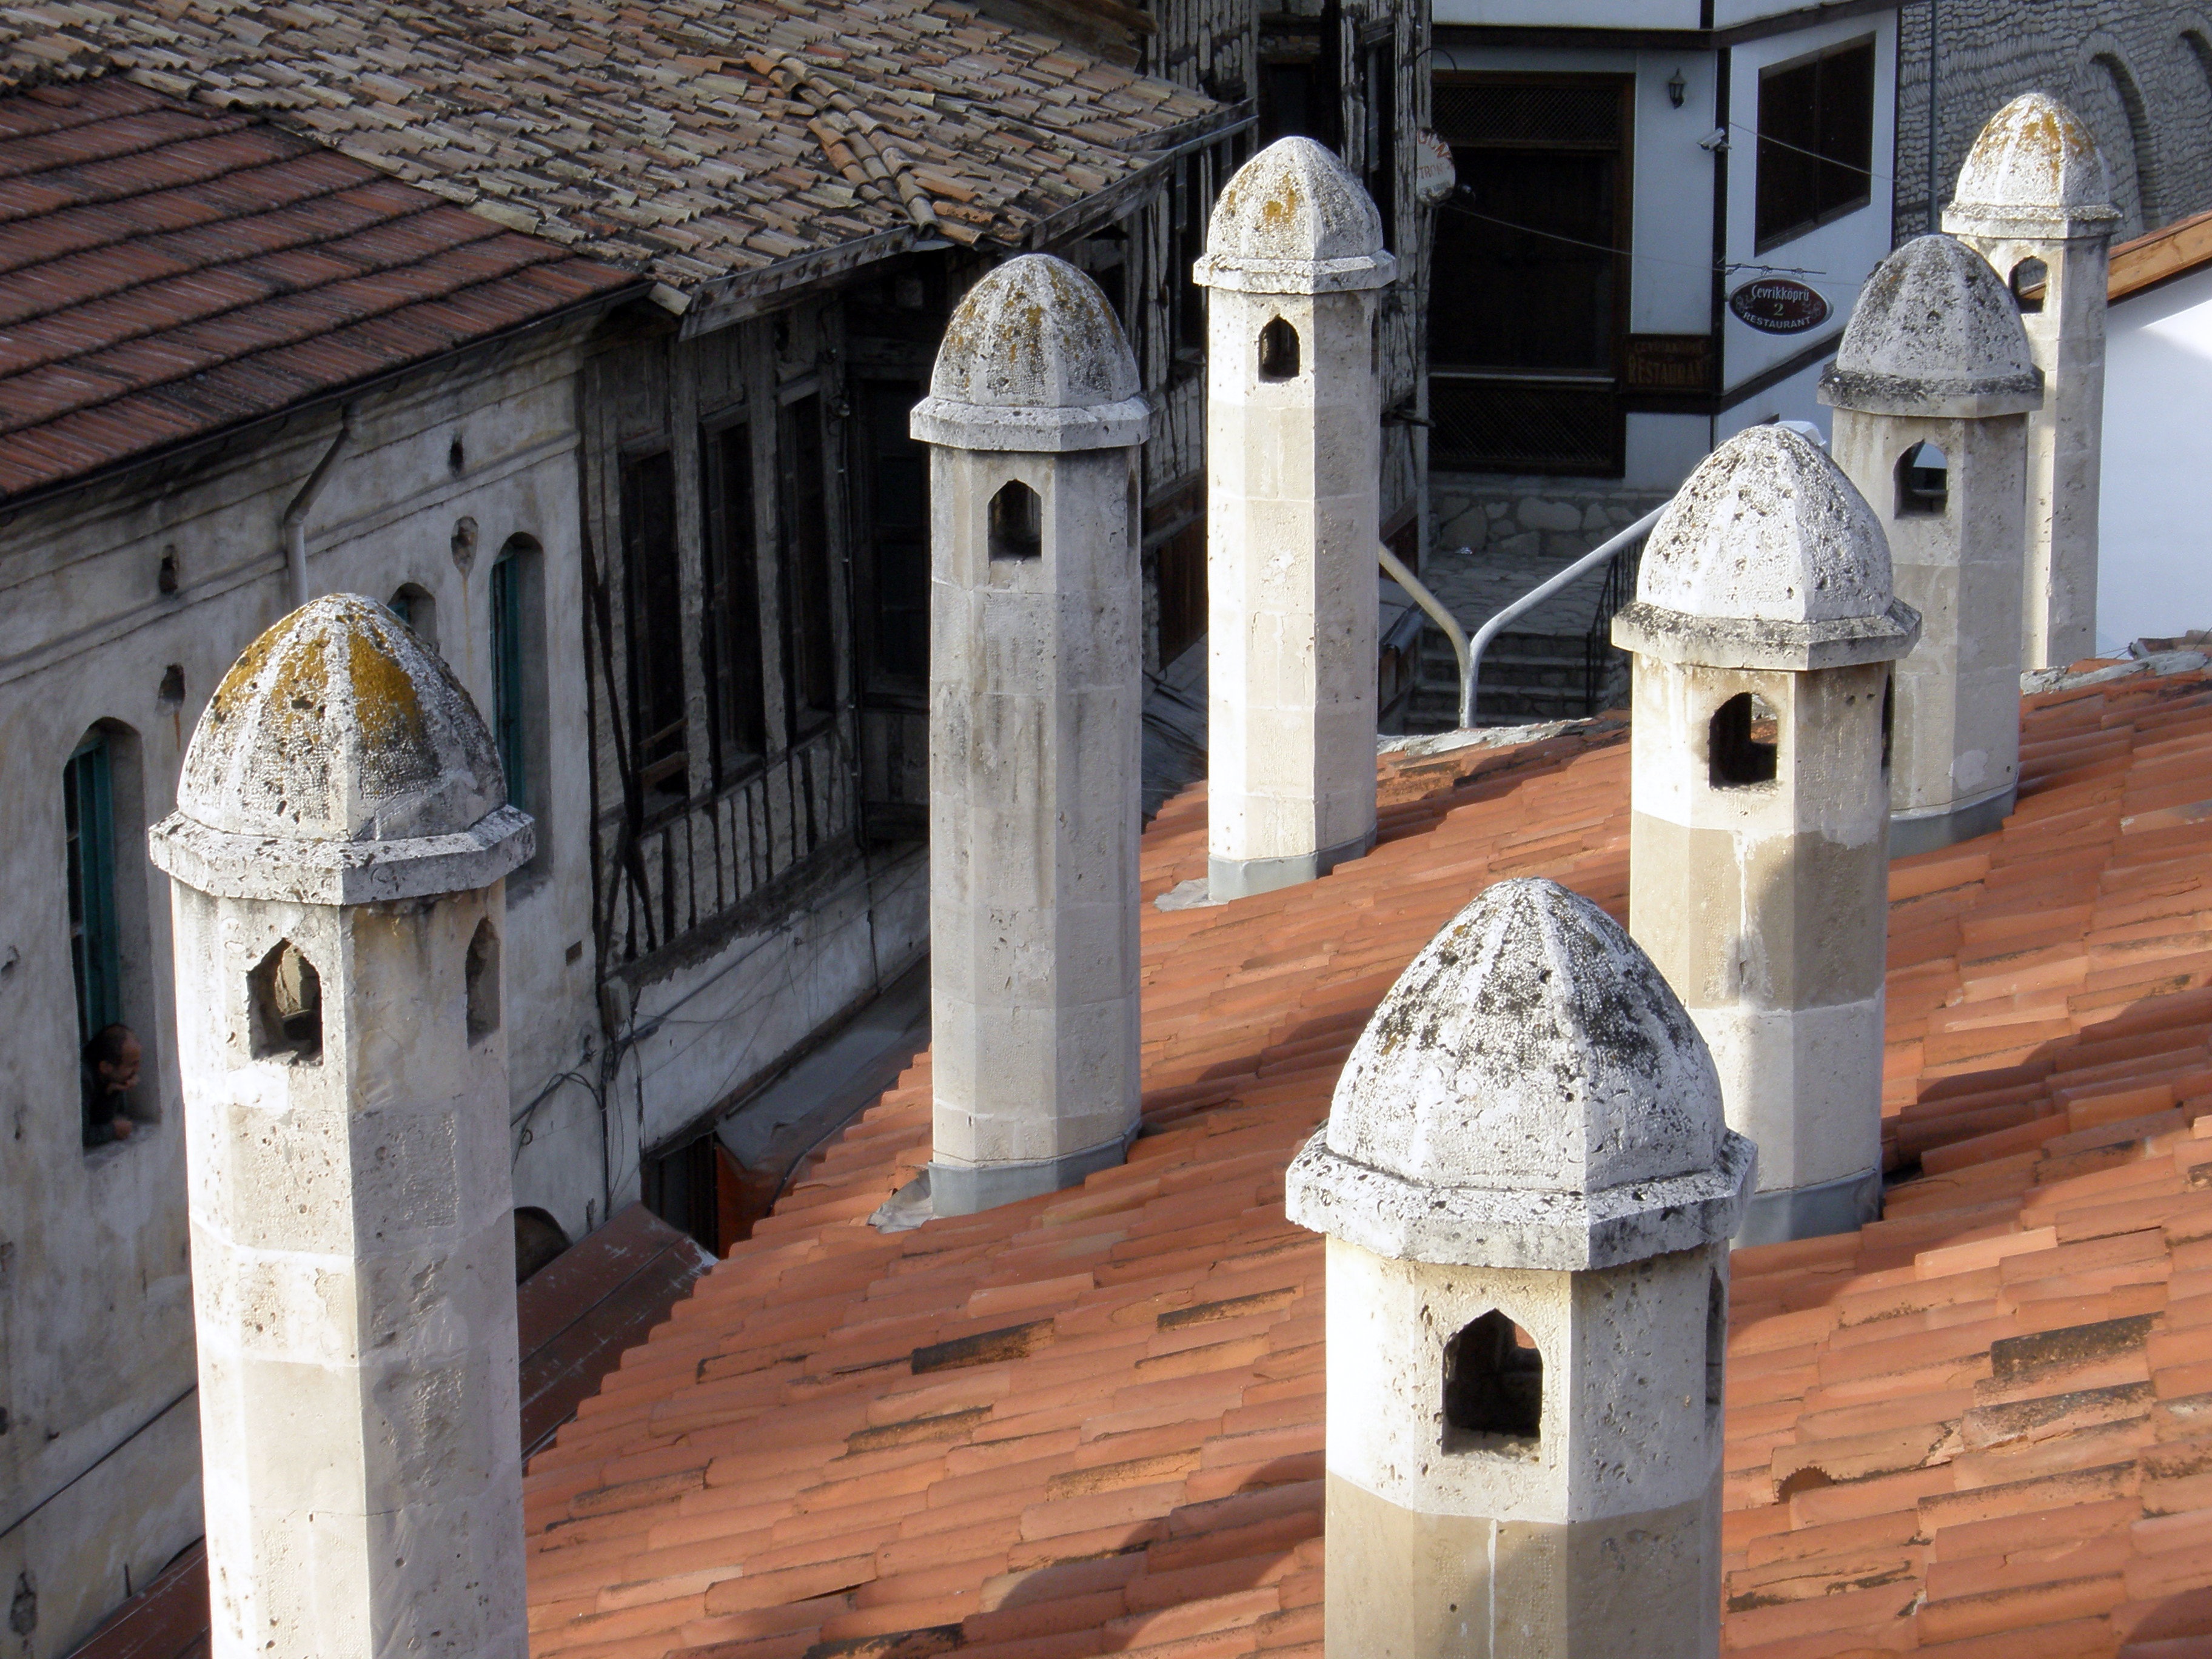
building, village, column, chimney, chapel, place of worship, temple, turkey, monastery, shrine, middle ages, ancient history, safronbolu, traditional life